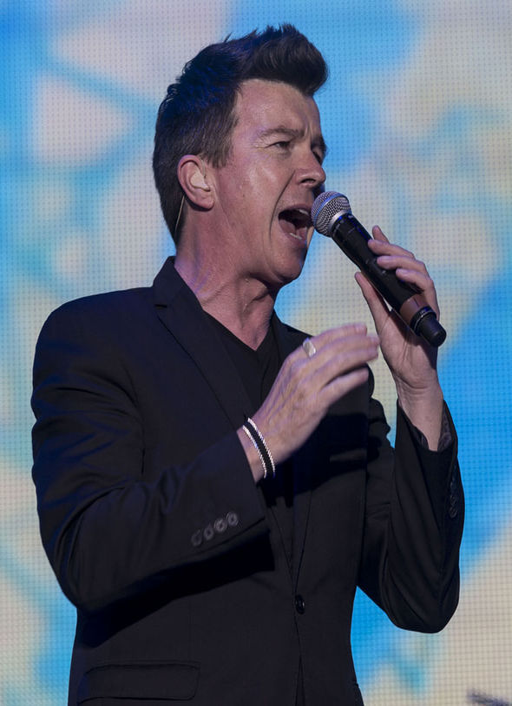
person wowed the crowd with old hits and new songs from his latest album